Luis Ureta

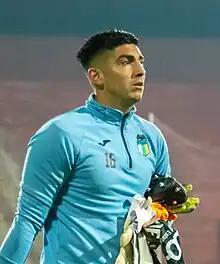
Ureta with O'Higgins in 2023

Luis Alfonso Ureta Medina (born 8 March 1999) is a Chilean professional footballer. plays as a goalkeeper for Deportes Puerto Montt.